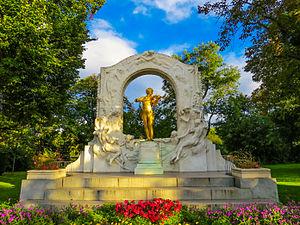
Le Monument à Johann-Strauss est un monument commémoratif de Vienne, situé près du Kursalon Hübner dans le Stadtpark. Le monument est une arche blanche avec en son centre la statue dorée du compositeur Johann Strauss II en train de jouer du violon.